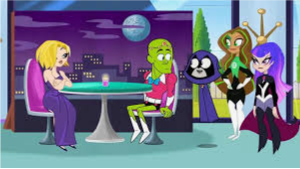
Portrait style: Cartoon Portrait